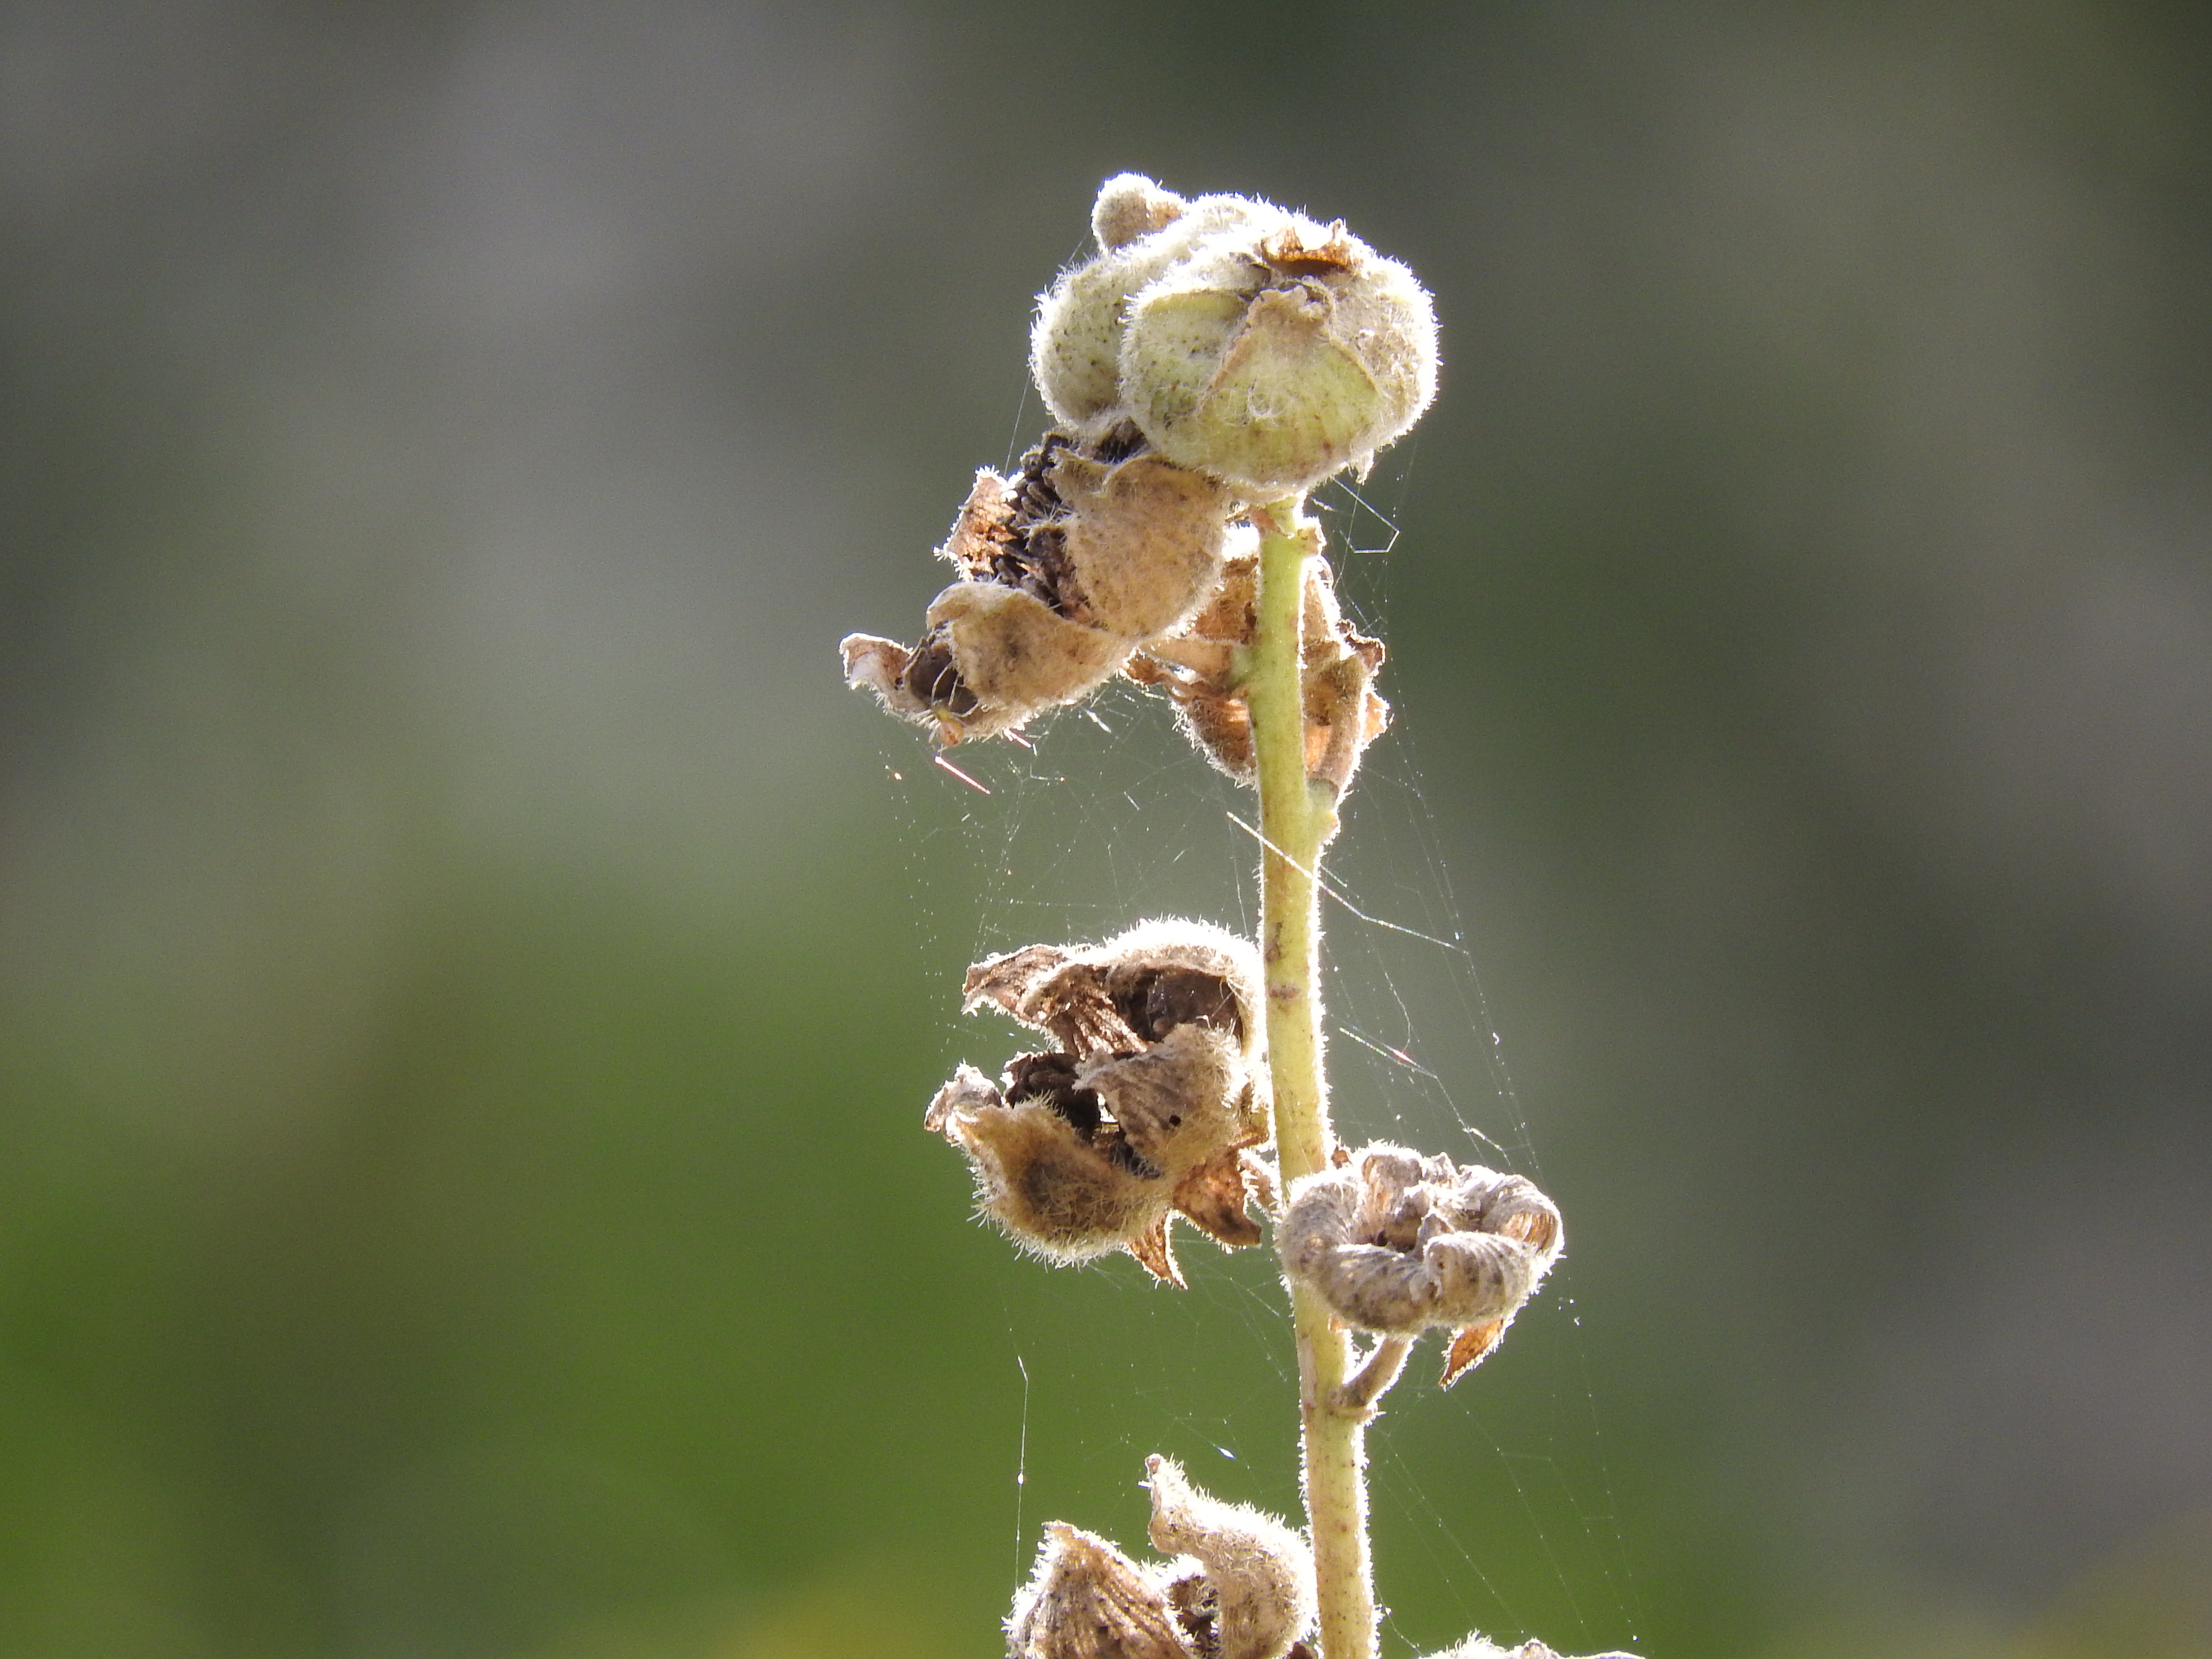
nature, photography, flower, dry, web, insect, macro, flora, fauna, invertebrate, close up, hollyhock, macro photography, araneus, plant stem, orb weaver spider